Ahmad Salihijo Ahmad

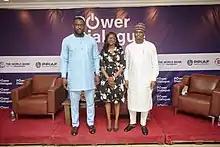
[L-R] Alexander Obiechina, CEO, ACOB Lighting Technology Limited, Abigail Jibril-Okonta, Communications Manager, Havenhill Synergy Limited. Ahmad Salihijo, CEO/MD, Rural Electrification Agency at The Electricity Hub's 71st Power Dialogue.

He was enlisted in 2021 among Nigeria's Under 50 Leaders in Public Service alongside his Executive Director, Sanusi Ohiare who oversees the Rural Electrification Fund (REF) of the agency. The duo were also listed with other top young leaders who are under the age of 50 years and occupy significant leadership positions in Nigeria's government including Ahmad Rufai Zakari, Hadiza Bala Usman, Aishah Ahmad, Terhemen Tarzoor, Abdulrasheed Bawa, Elijah Onyeagba, Ogechukwu Modie and Yewande Sadiku.